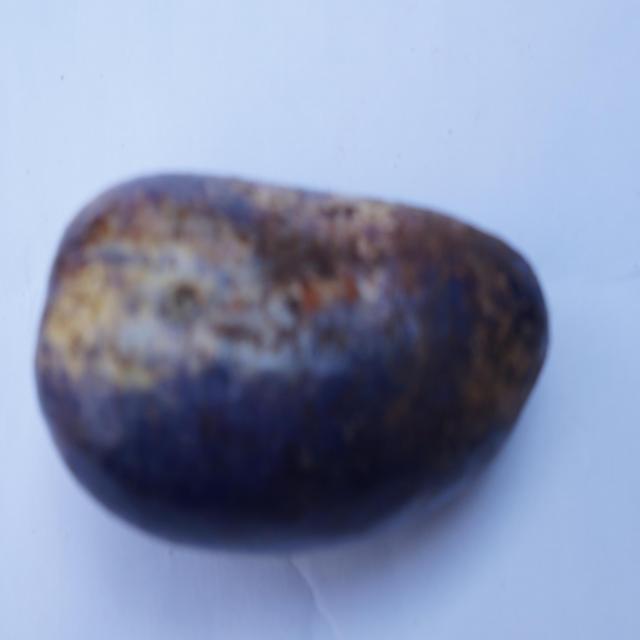
Plum grade: spotted